Wiseburn Unified School District

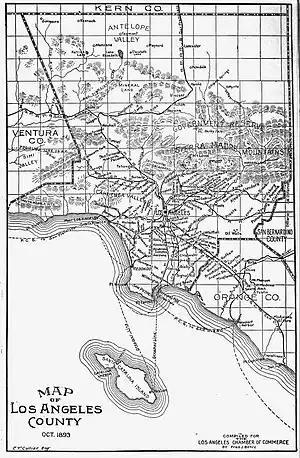
Wiseburn depot on a map of Los Angeles County published October 1893 for the World's Columbian Exposition

It was established on March 8, 1896, and was named after the Wiseburn Depot. The district initially included Hermosa Beach, Lawndale, Manhattan Beach, and North Redondo Beach.